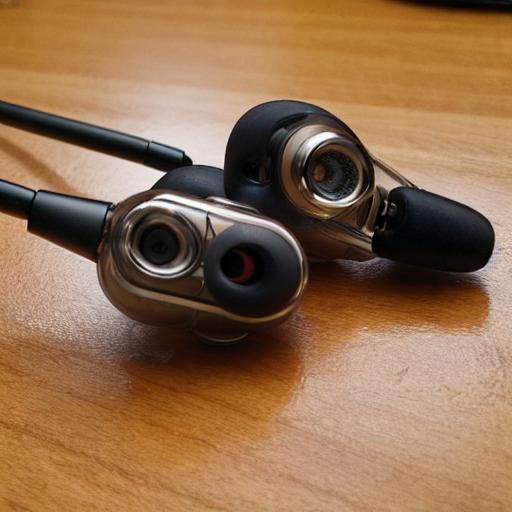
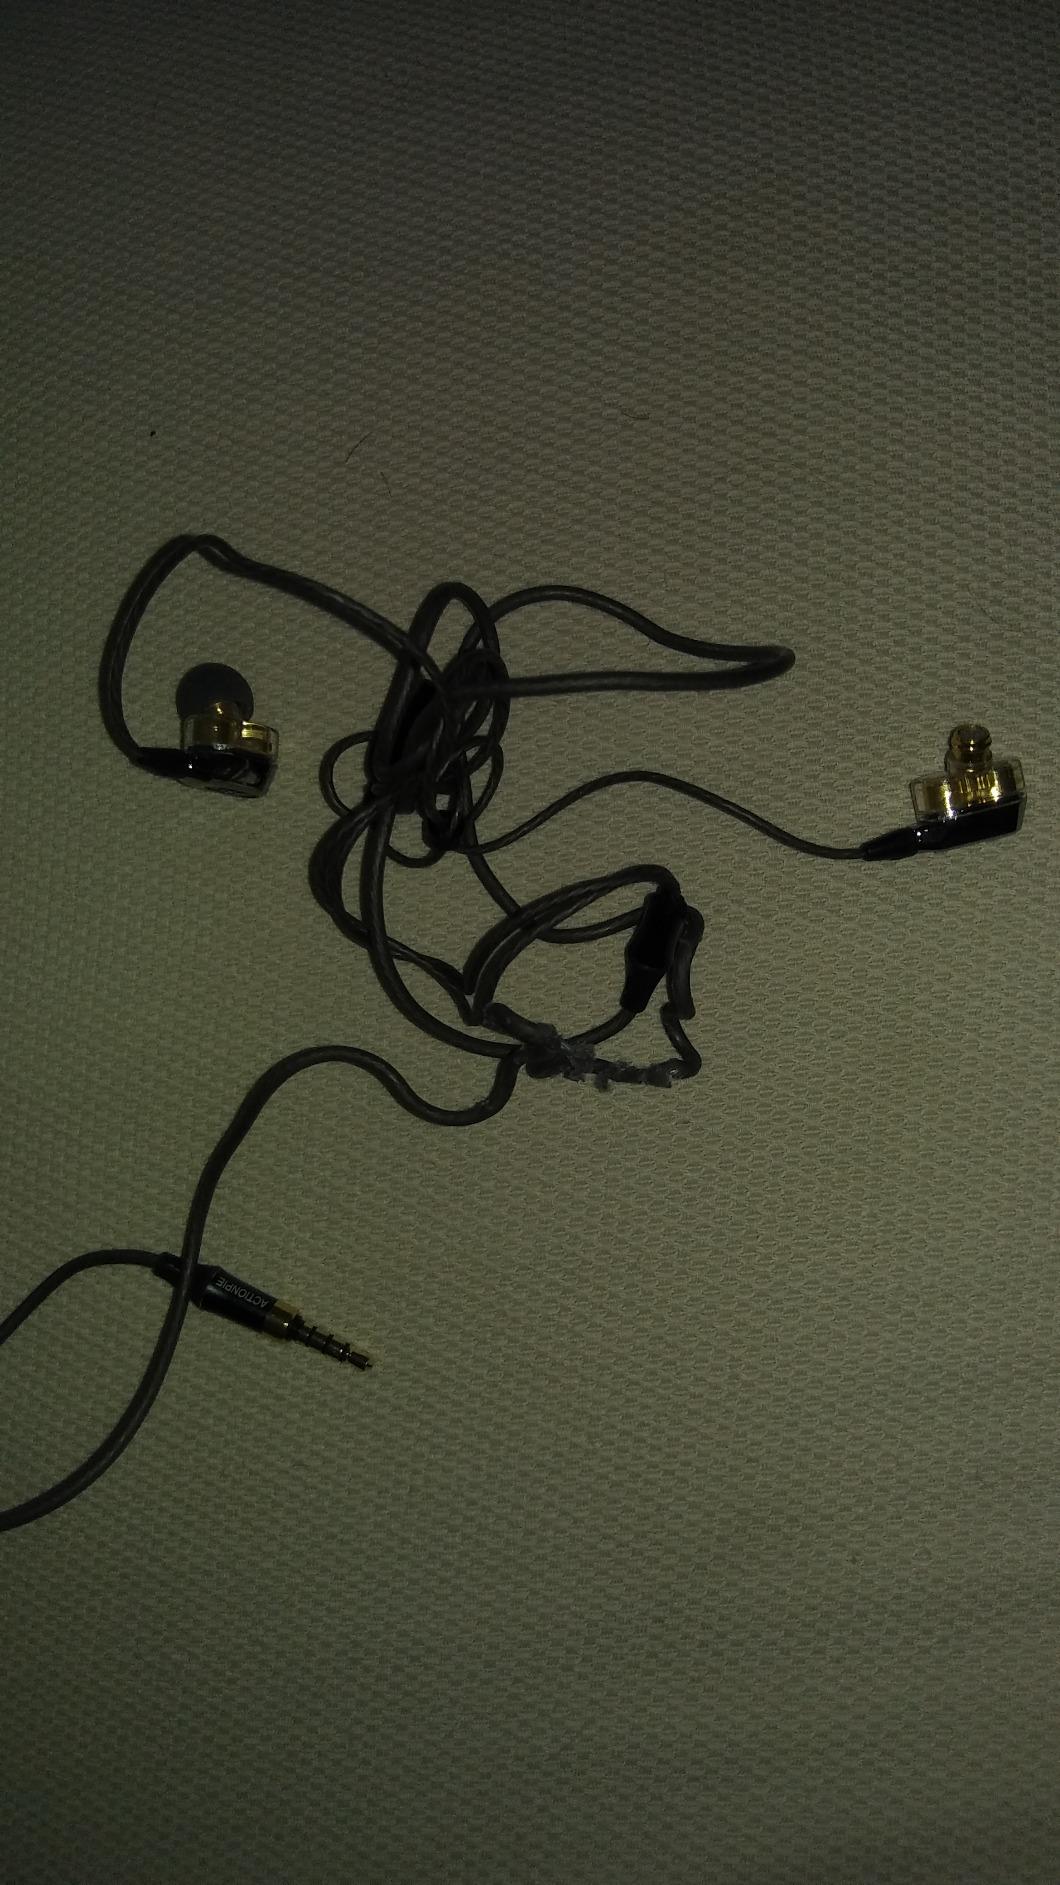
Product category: headphones
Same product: no